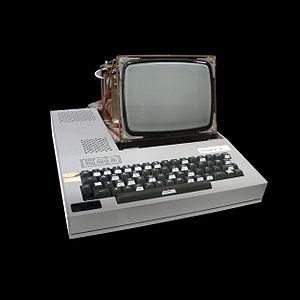
Smaky était une famille de micro-ordinateurs développés par le LAMI à l'EPFL, à Lausanne en Suisse, dès 1974 par le professeur Jean-Daniel Nicoud. Smaky est un raccourci pour SMArt KeYboard. Suivant la génération, les Smaky furent conçus autour des processeurs Intel 8080, Zilog Z80 puis 680x0.